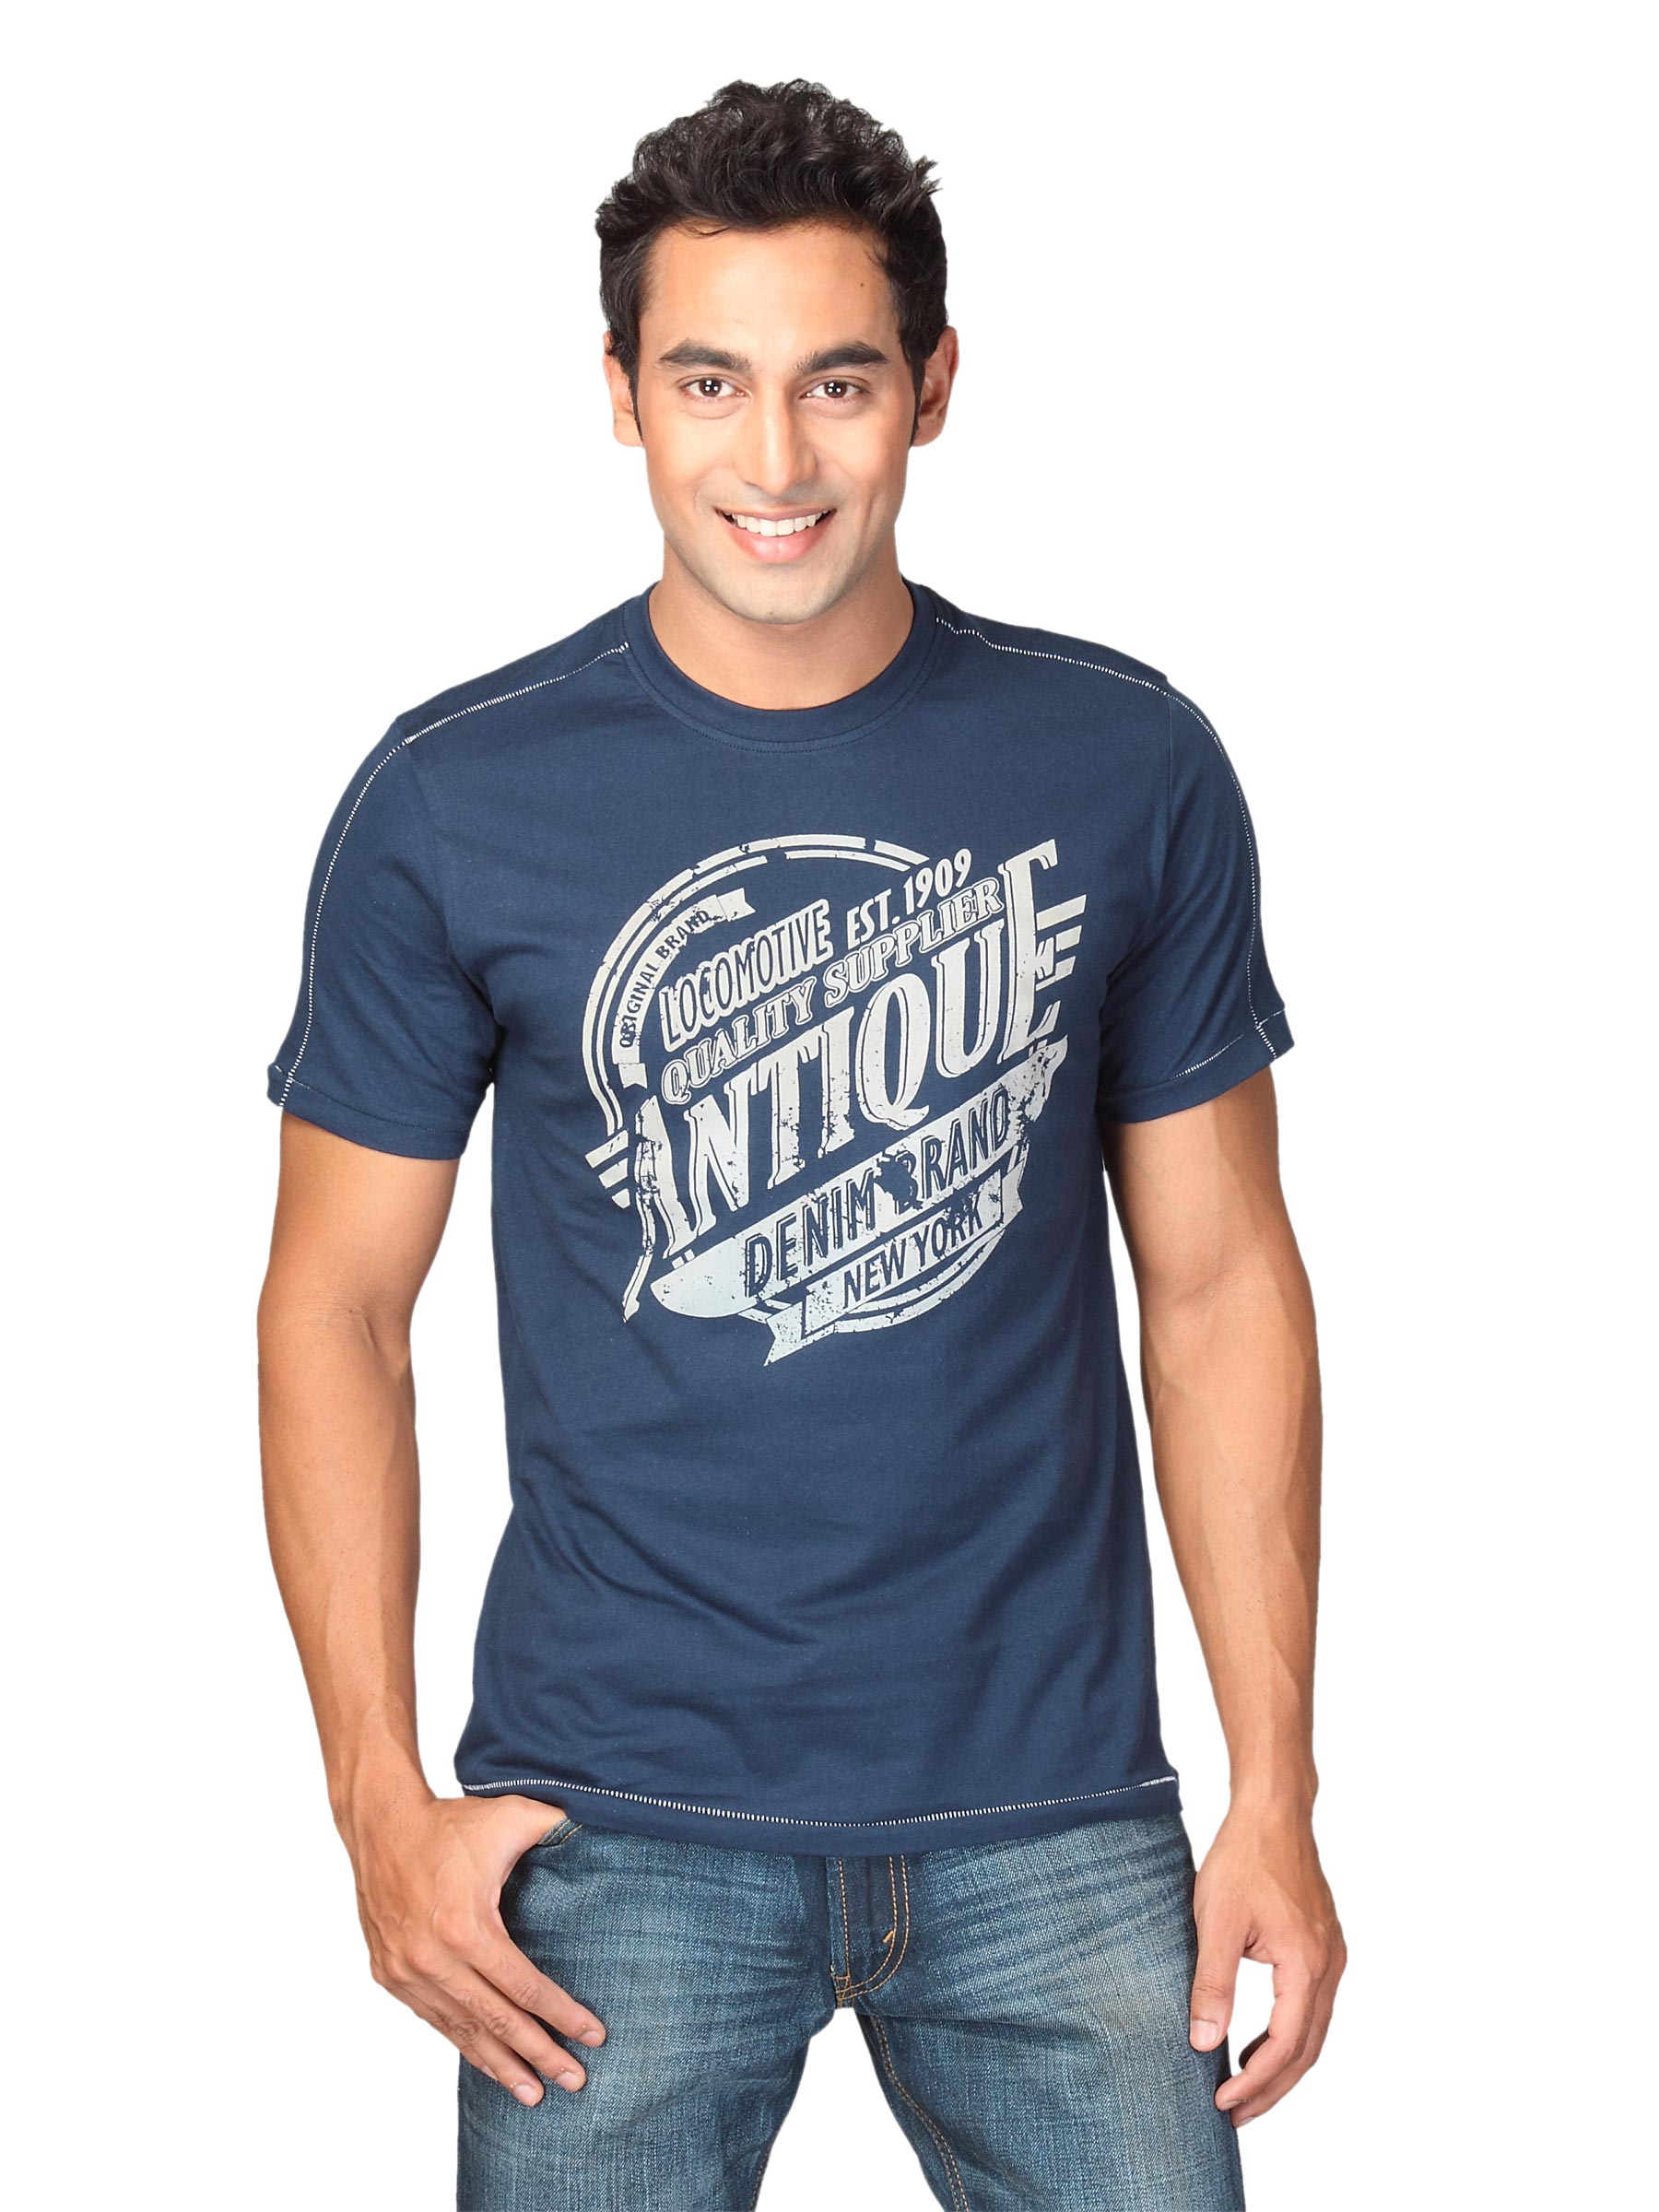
Locomotive Men Stripe Langley Navy Blue T-Shirts
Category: Apparel / Topwear / Tshirts
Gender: Men
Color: Navy Blue
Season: Summer 2011
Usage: Casual